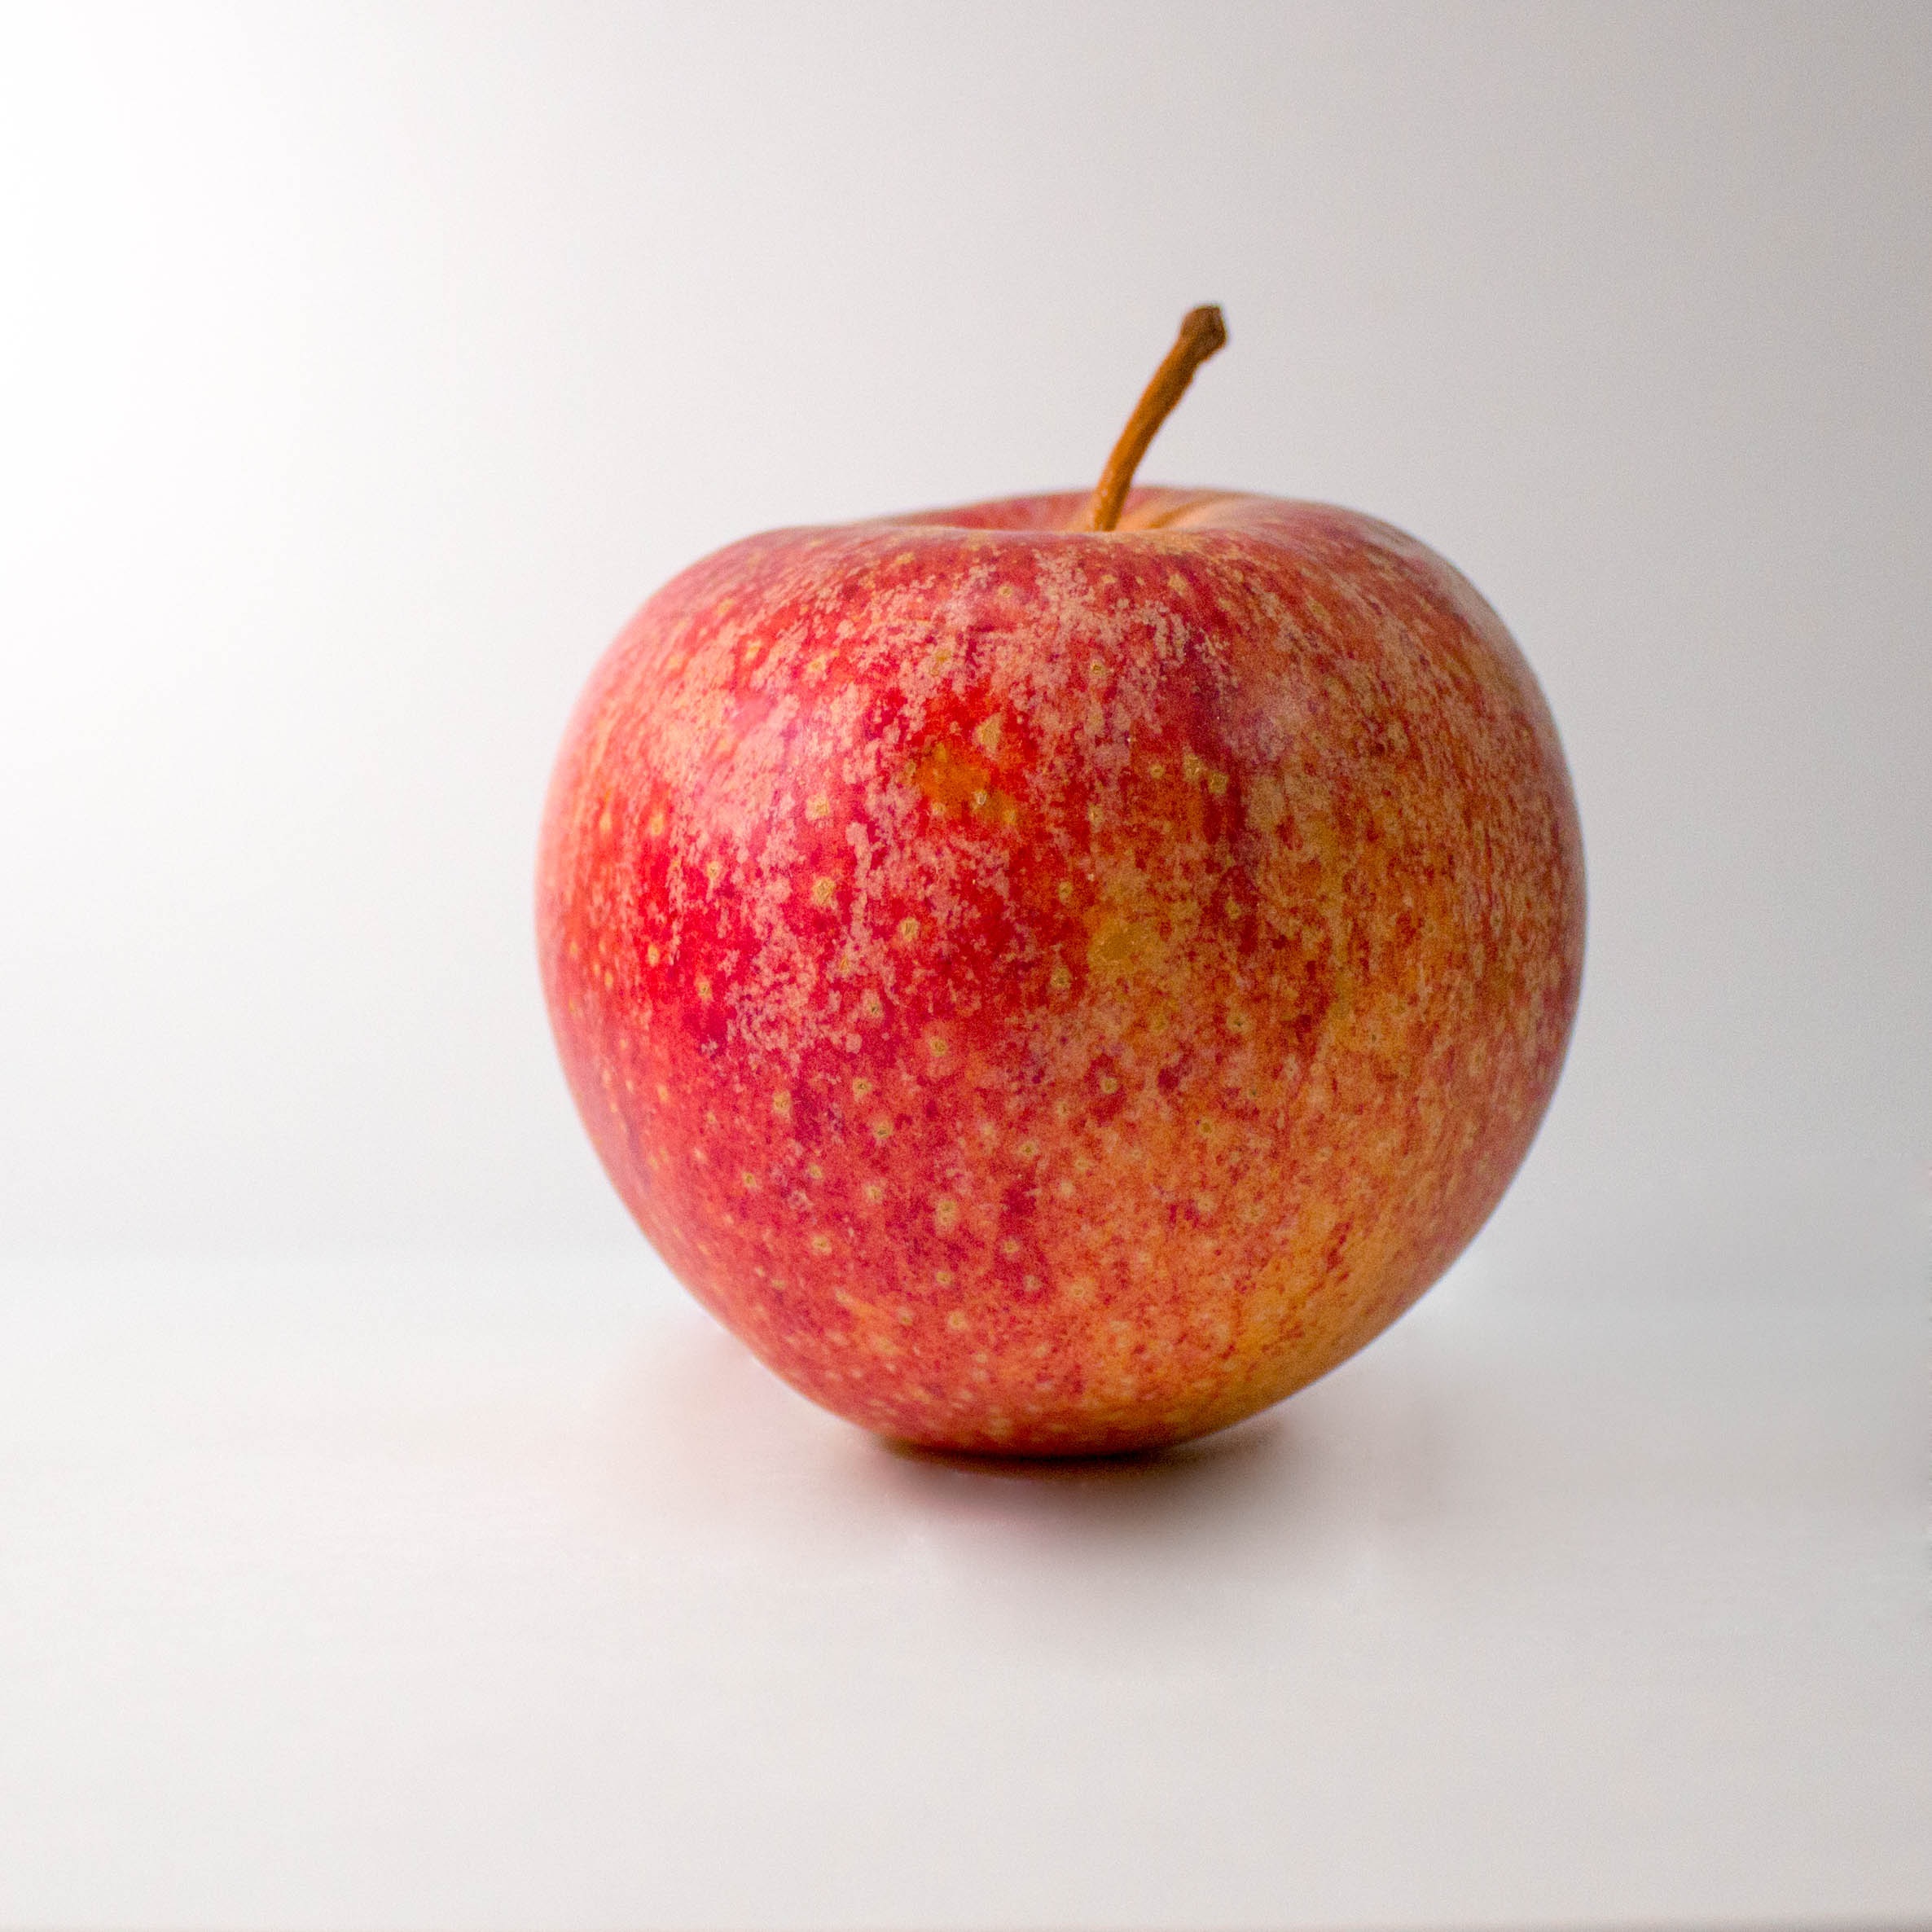
apple, plant, fruit, orange, food, red, produce, vitamins, flowering plant, rose family, nectarine, land plant